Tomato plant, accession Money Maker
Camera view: horizontal (90 deg, fisheye); turntable rotation: 300 degrees
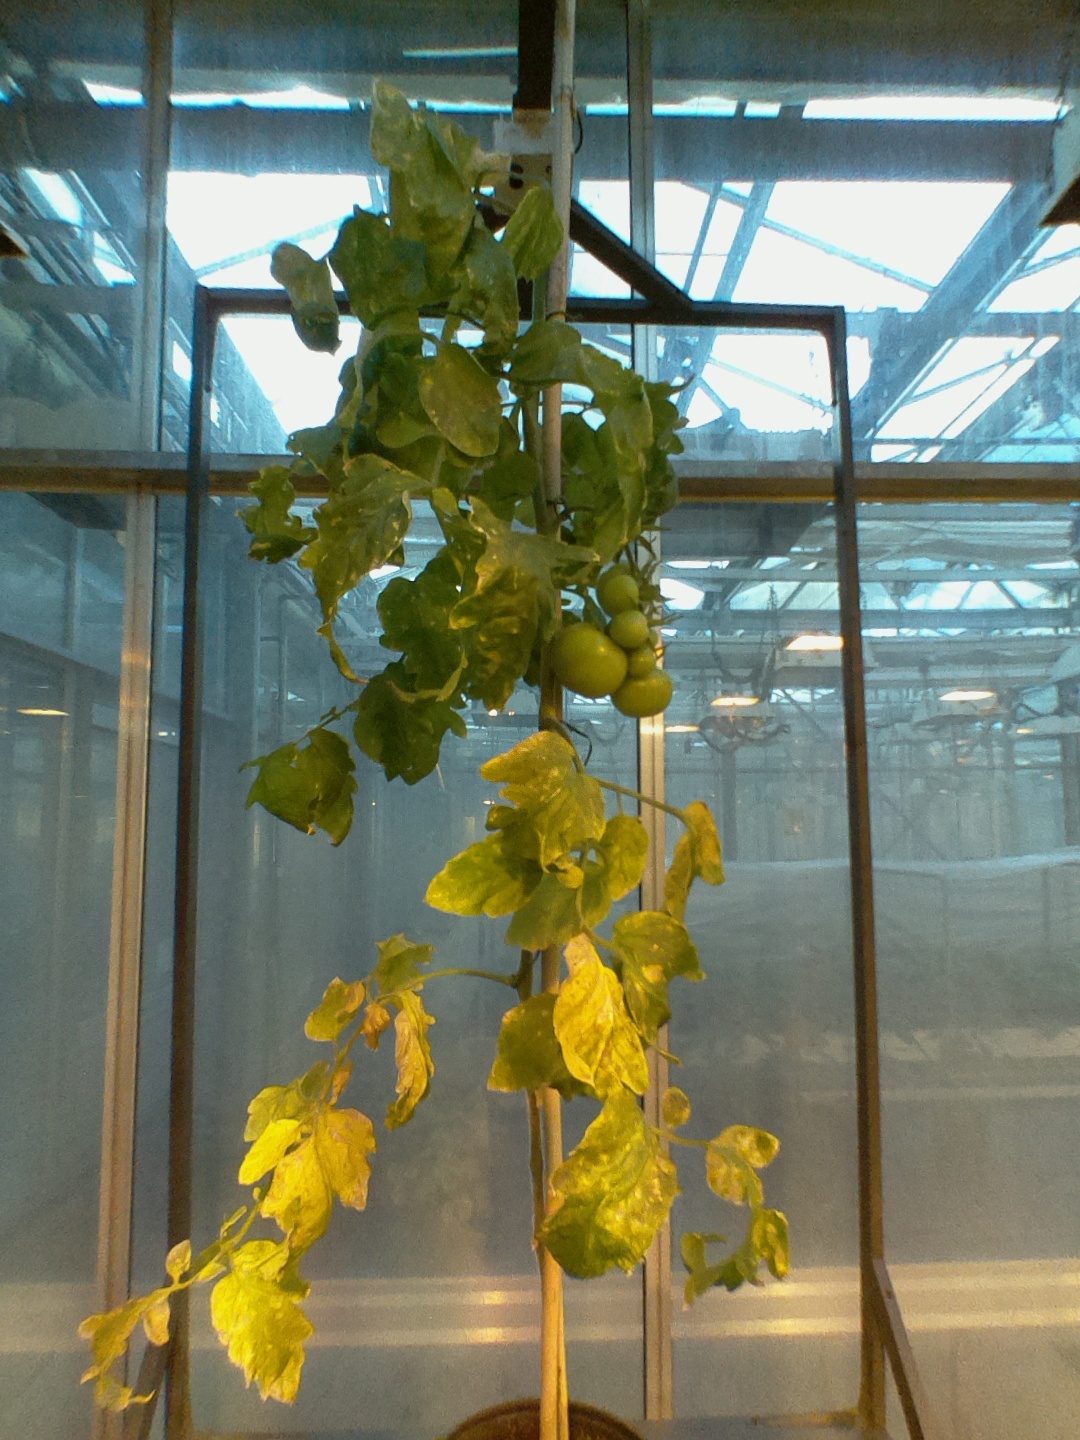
BBCH growth stage 79: 90% -100% of final fruit size